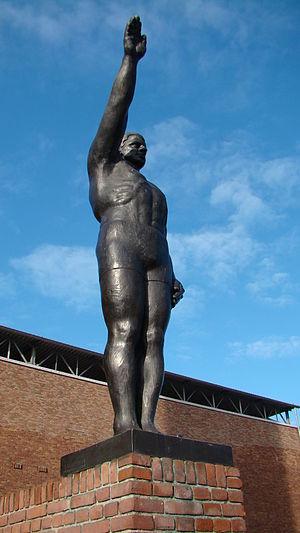
Le salut romain est un salut exécuté par le bras tendu en face de soi, avec la paume de la main dirigée vers le sol et les doigts serrés entre eux. Le geste est popularisé par le tableau de David Le Serment des Horaces, mais aucune source antique n'atteste de son usage sous l'antiquité romaine. Il est largement repris dans d'autres œuvres néo-classiques, et trouve une importante postérité au cinéma dans les péplums mais il est aussi — et principalement — reconnu de nos jours dans le salut fasciste.
Le salut fasciste est un salut exécuté par le bras et la main droite tendus, qui serait semblable au salut romain. Signe de ralliement du fascisme italien, il fut ensuite adopté par le Parti national-socialiste des travailleurs allemands d'Adolf Hitler, ce qui lui vaut d'être désormais fortement associé au nazisme. Il est, par conséquent, souvent désigné sous les noms restrictifs de salut nazi ou salut hitlérien. En Allemagne, l'usage du salut était fréquemment accompagné de la formule « Heil Hitler ». Le salut connaissait également, en Allemagne, une variante exécutée avec le bras replié et non tendu, d'ailleurs habituellement pratiquée par Hitler lui-même.